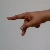
The image shows a hand gesture representing the letter 'P' in Indian Sign Language.